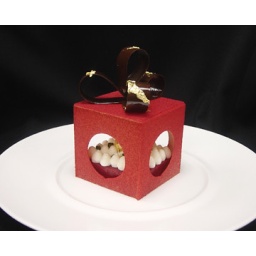
verbena raspberry vacherin in a box van cleef and arpel party